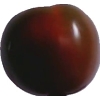
Label: tomato_maroon